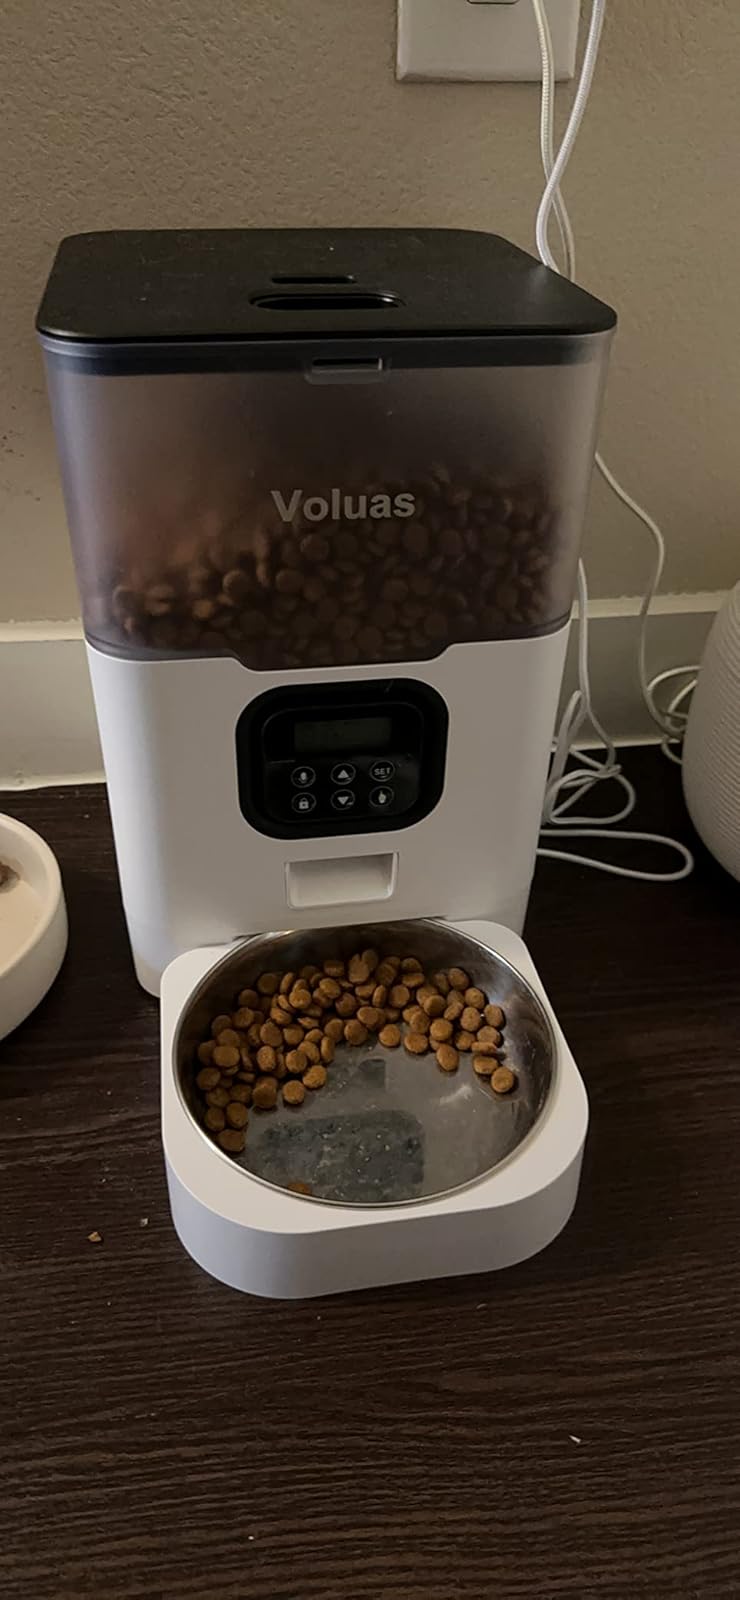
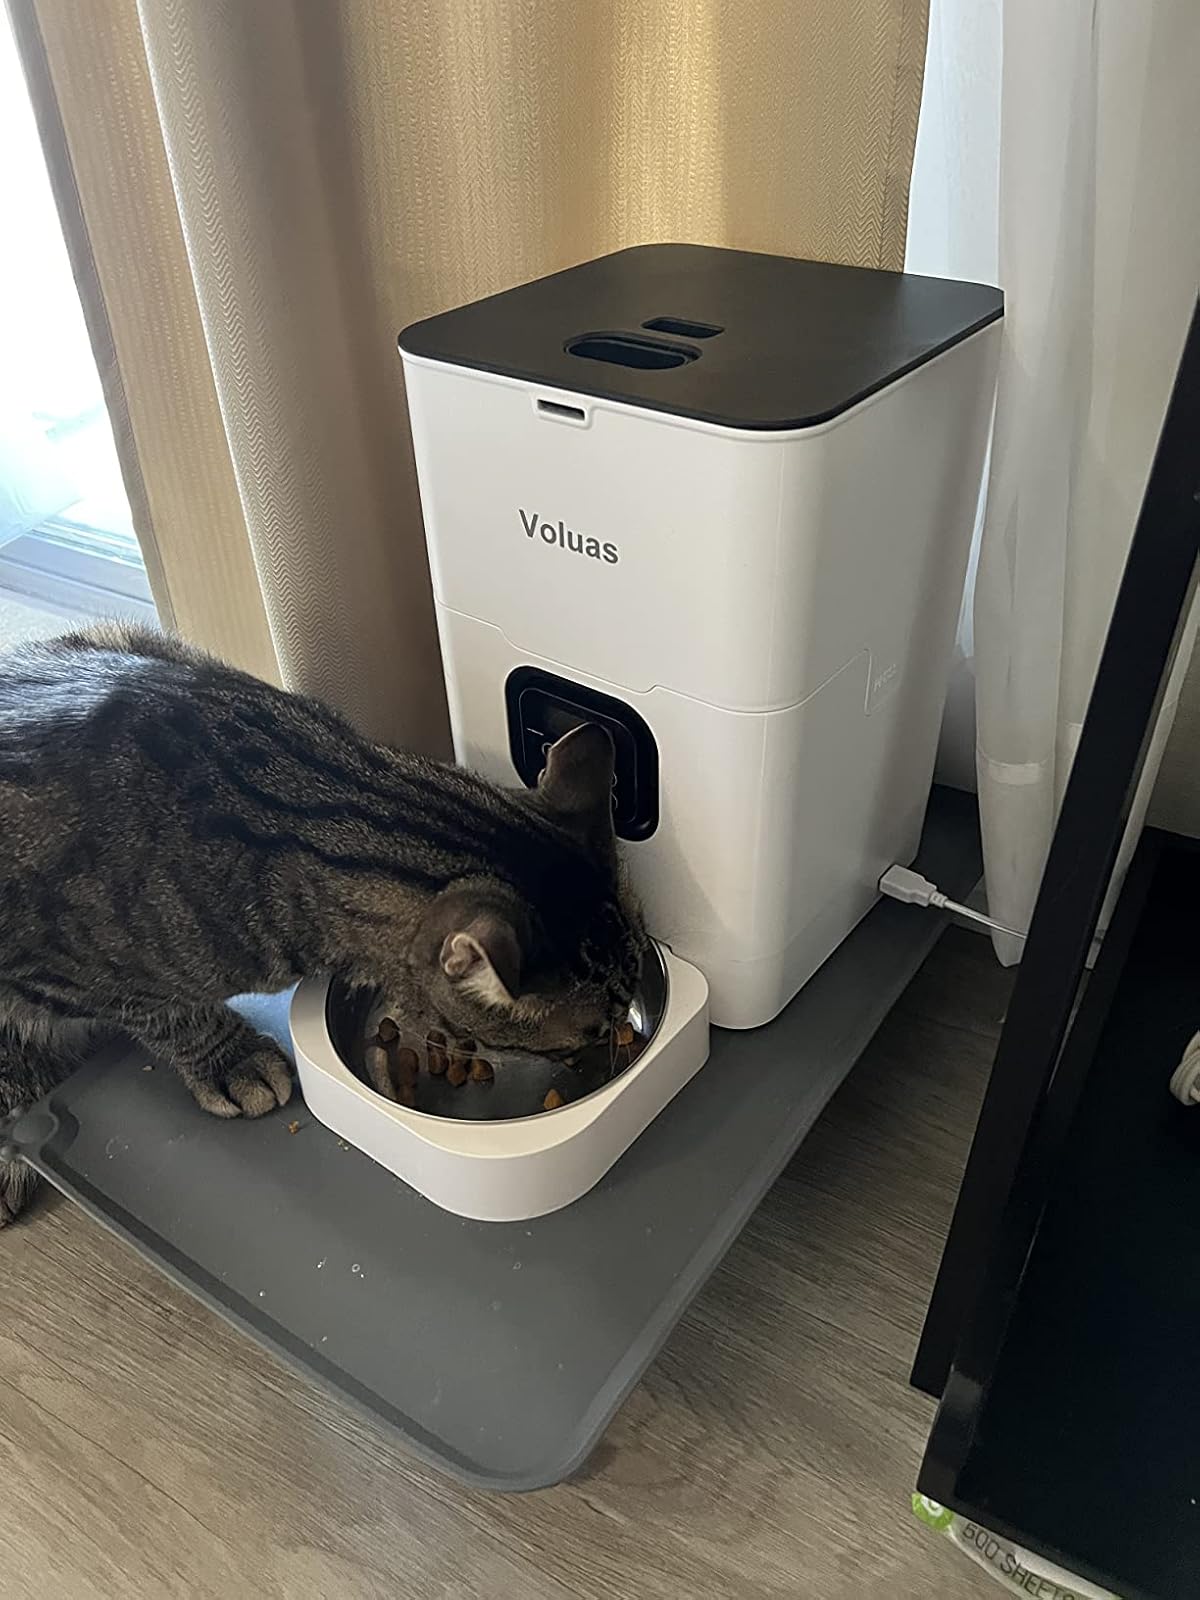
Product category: items_feeder
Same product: no